Phosphinimide ligands

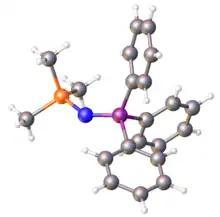
Structure of PhPNSi(CH), a precursorr to complexes of "PhPN".

Phosphonimines with the formula RP=NSiMe are particularly useful. They are prepared by the Staudinger reaction of tertiary phosphines with trimethylsilyl azide: